Sri Lankan diaspora

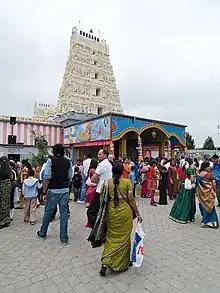
Sri Kamadchi Ampal temple in Hamm, Germany

As of 2017 estimation, there are 52,300 Sri Lankan born population live in France. In only 10 years, "Little Jaffna", located at the last stretch of the winding street of Rue du Faubourg Saint-Denis in the 10th arrondissement, between metros Gare du Nord and La Chapelle, has sprung to life and begun to truly flourish. It is commonly mistakenly called by the average Parisian as Little Bombay.